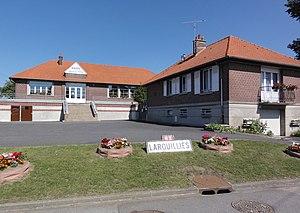
Larrouillies (Nord, Fr) mairie, salle des fêtes
Larouillies est une commune française, située dans le département du Nord en région Hauts-de-France.